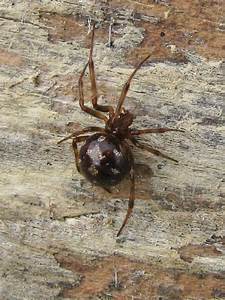
Label: spider